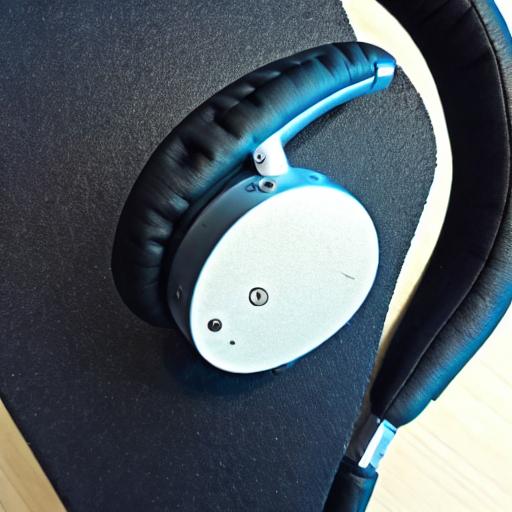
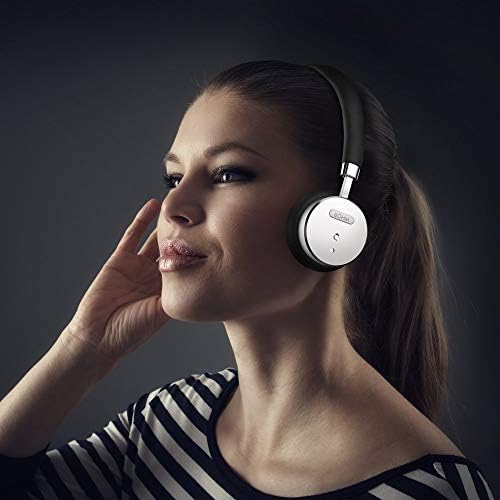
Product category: headphones
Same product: no